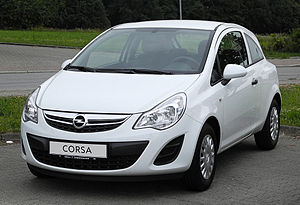
Opel Corsa / Overblik over generationerne
Opel Corsa er en minibil fra den tyske bilfabrikant Opel, som siden efteråret 1982 er blevet bygget i fire forskellige generationer, benævnt Corsa A til Corsa D. Corsa C var bygget på GMs Gamma-platform, og Corsa D på Fiats Punto-platform. Den næste generation er Corsa er planlagt til introduktion i 2014.